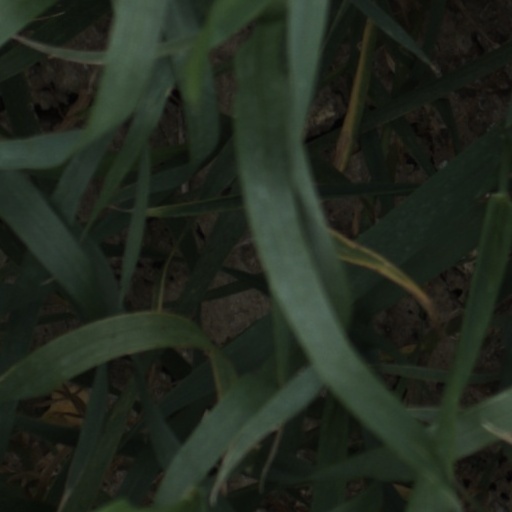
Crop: wheat